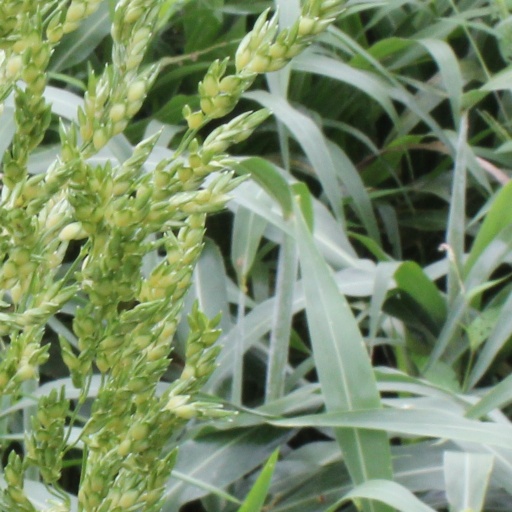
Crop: sorghum